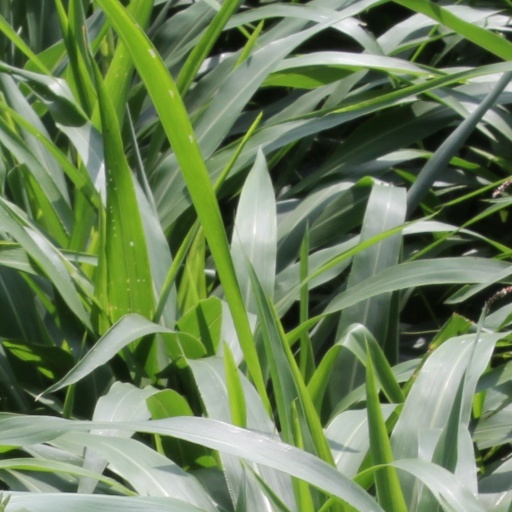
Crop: sorghum